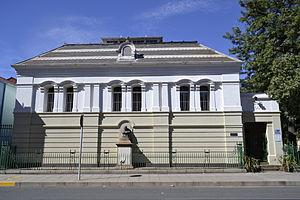
Kimberley est une ville d'Afrique du Sud située à 1 230 mètres d'altitude dans la province du Cap-du-Nord dont elle est le chef-lieu.